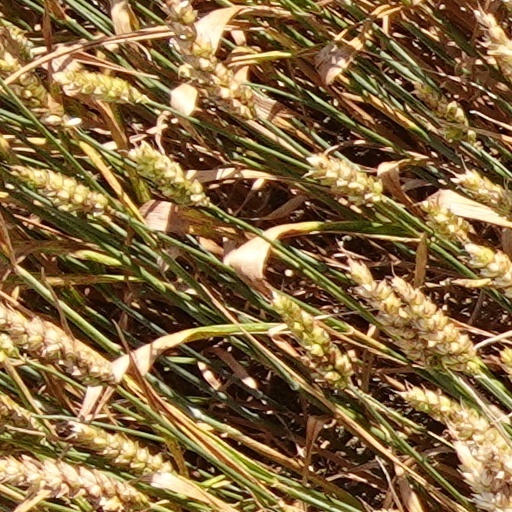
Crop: wheat